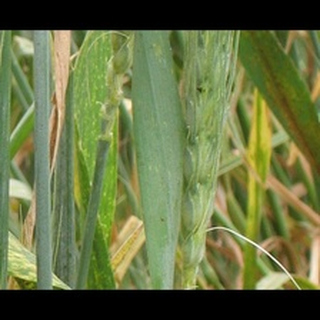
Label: wheat_brown_rust